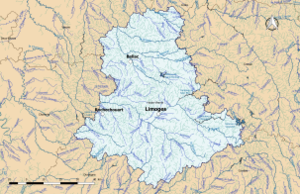
Carte du réseau hydrographique du département de la Haute-Vienne (France).
La liste des cours d'eau de la Haute-Vienne présente les principaux cours d'eau traversant pour tout ou partie le territoire du département français de la Haute-Vienne dans la région Nouvelle-Aquitaine.